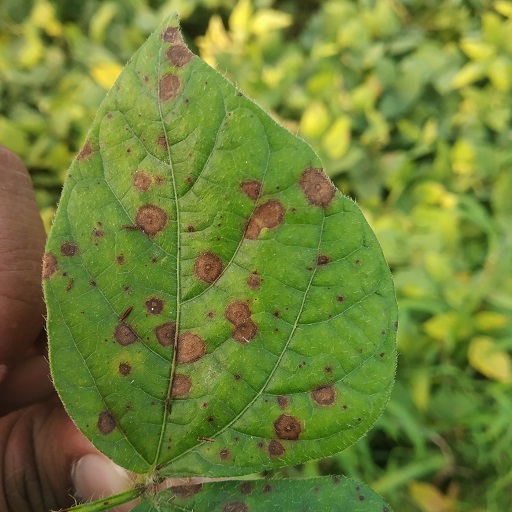
Label: Anthracnose